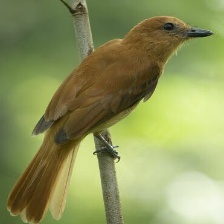
Species: CINNAMON ATTILA
Scientific name: ATTILA CINNAMOMEUS